Eridu

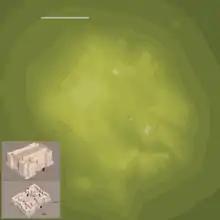
E-abzu temple of Eridu

Excavation there resumed from 1946 to 1949 under and Seton Lloyd of the Iraqi Directorate General of Antiquities and Heritage. Among the finds were a Ubaid period terracotta boat model, complete with a socket amidship for a mast and hole for stays and rudder, bevel-rimmed bowls, and a "lizard type" figurine like those found in a sounding under the Royal Cemetery of Ur. Soundings in the cemetery showed it to have about 1000 graves, all from the end of the Ubaid period (Temple levels VI and VII). They found a sequence of 17 Ubaid Period superseding temples and an Ubaid Period graveyard with 1000 graves of mud-brick boxes oriented to the southeast. The temple began as a 2 meter by 3 meter mud brick square with a niche. At Level XI it was rebuilt and eventually reached its final tripartite form in Level VI. In Ur III times a 300 square meter platform was constructed as a base for a ziggurat. These archaeological investigations showed that, according to A. Leo Oppenheim, "eventually the entire south lapsed into stagnation, abandoning the political initiative to the rulers of the northern cities", probably as a result of increasing salinity produced by continuous irrigation, and the city was abandoned in 600 BC. In 1990 the site was visited by A. M. T. Moore who found two areas of surface pottery kilns not noted by the earlier excavators.